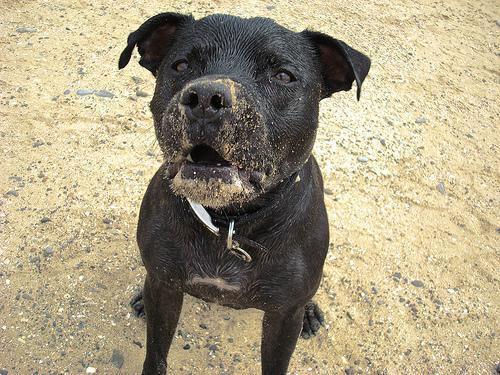
American_Staffordshire_terrier